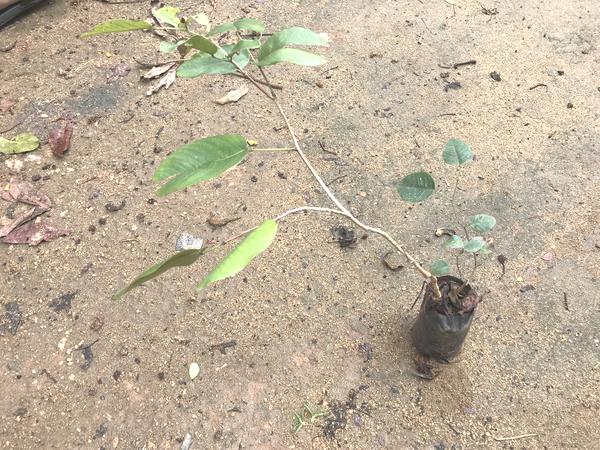
Plant: Raktachandini